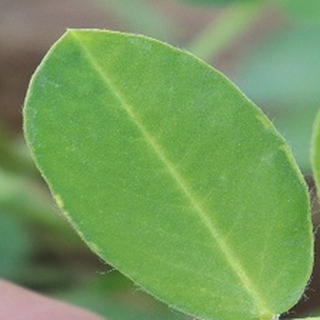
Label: healthy_groundnut